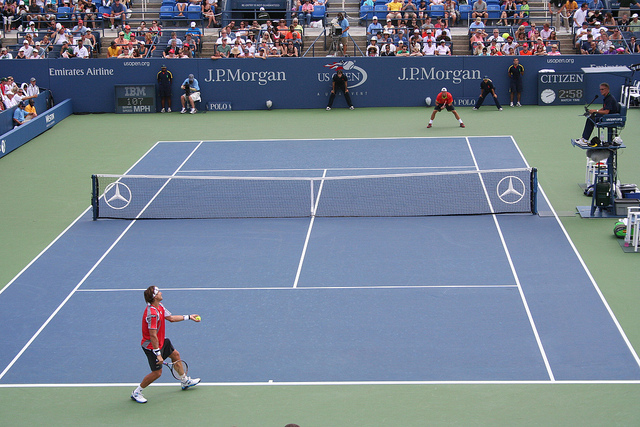
trận đấu tennis đang diễn ra trước đông đảo khán giả